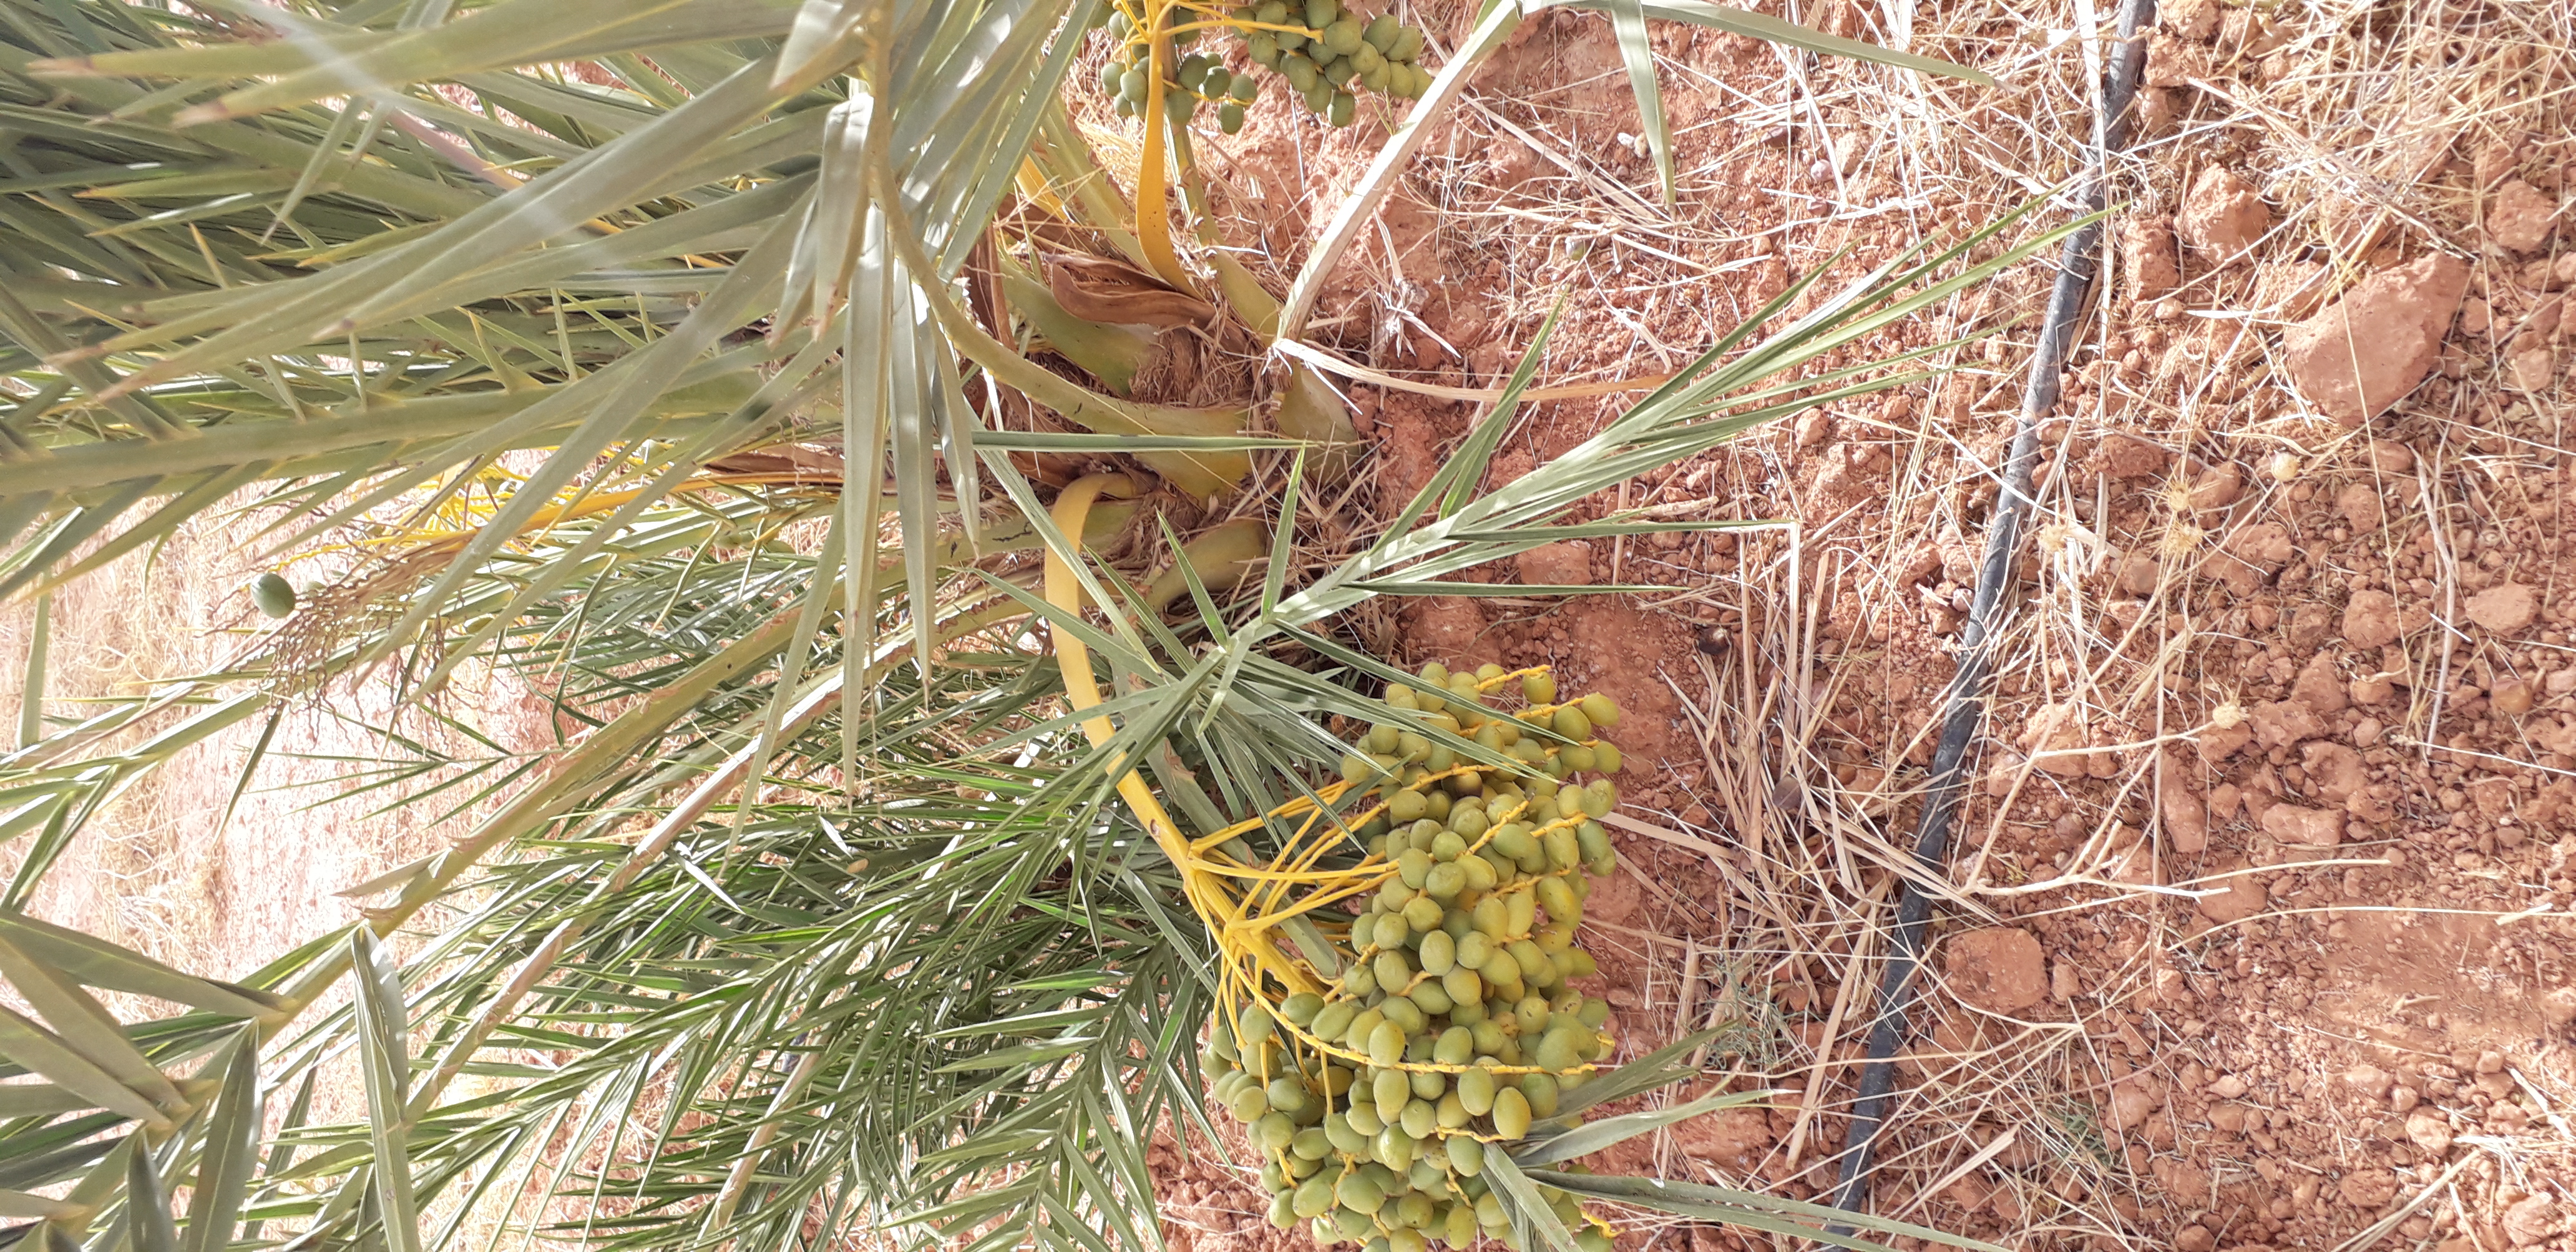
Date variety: kholt